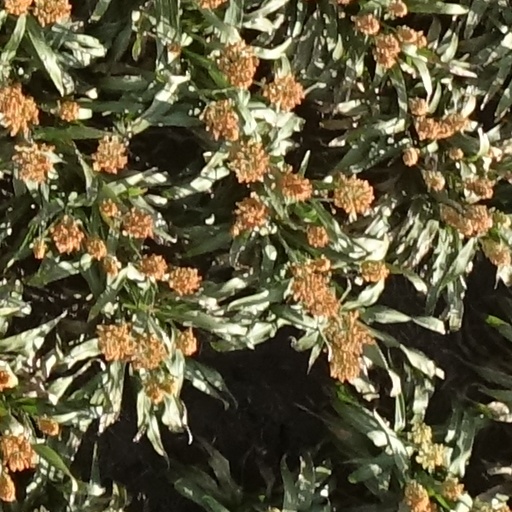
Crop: sorghum